Scarification in Africa

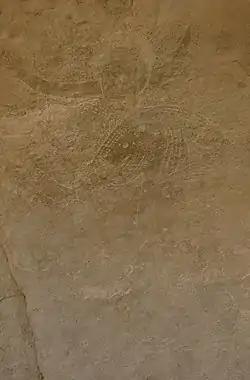
Central Saharan rock art depiction of a horned running woman, who may have been a goddess or a dancer, from the Round Head Period

During the early period of the Holocene (9500 BP - 7500 BP), Round Head rock art was created at Tassili N'Ajjer, in Algeria, and at Tadrart Acacus, in Libya, 70% of which is composed of anthropomorphic art forms; male and female art forms feature scarification marks that differ; linear design patterns are exclusive to male art forms, whereas, crescent-shaped and concentric circular design patterns are exclusive to female art forms. Between the 5th millennium BCE and the 4th millennium BCE, the Central Saharan rock art depiction of a horned running woman, who may have been a goddess or a dancer with body scarification markings (e.g., breasts, belly, thighs, shoulders, calves), was created by Africans, during the Round Head Period of Tassili N’Ajjer, in Tanzoumaitak, Algeria.